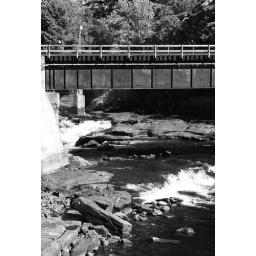
The train bridge that crosses over exposed Canadian Shield rock just outside Bala Ontario Canada